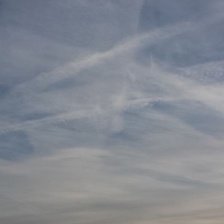
Cloud type: Contrail